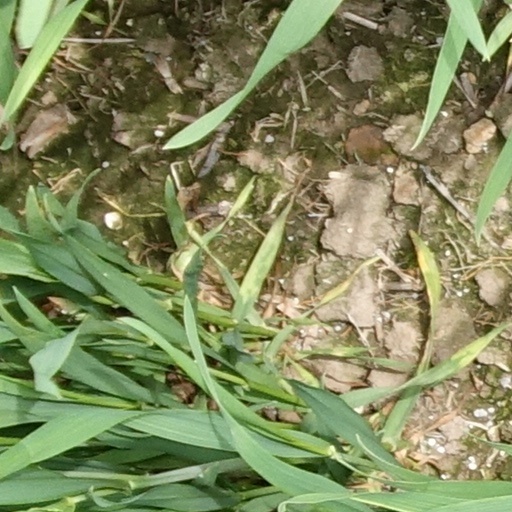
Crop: wheat